Marinated mushrooms

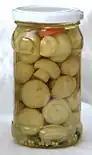
Marinated "agaricus"

Marinated mushrooms are forest or cultivated edible mushrooms preserved in various ways using vinegar and possibly additionally pasteurized; used as a spicy addition to food.